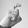
ASL letter: X